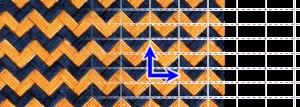
Un groupe de papier peint est un groupe mathématique constitué par l'ensemble des symétries d'un motif bidimensionnel périodique. De tels motifs, engendrés par la répétition à l'infini d'une forme dans deux directions du plan, sont souvent utilisés en architecture et dans les arts décoratifs. Il existe 17 types de groupes de papier peint, qui permettent une classification mathématique de tous les motifs bidimensionnels périodiques.